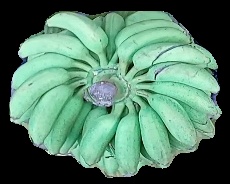
Variety: elakki-bale
Grade: grade1